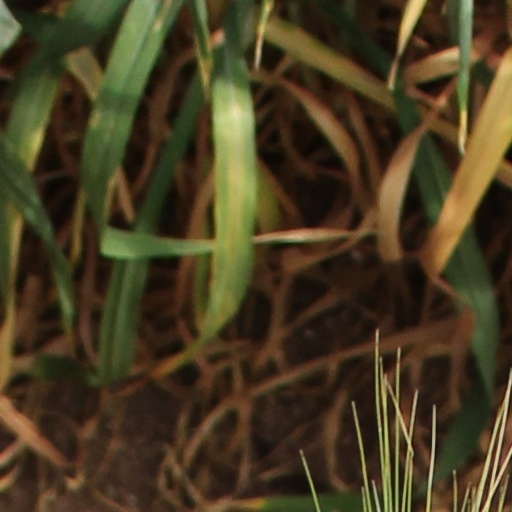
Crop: wheat